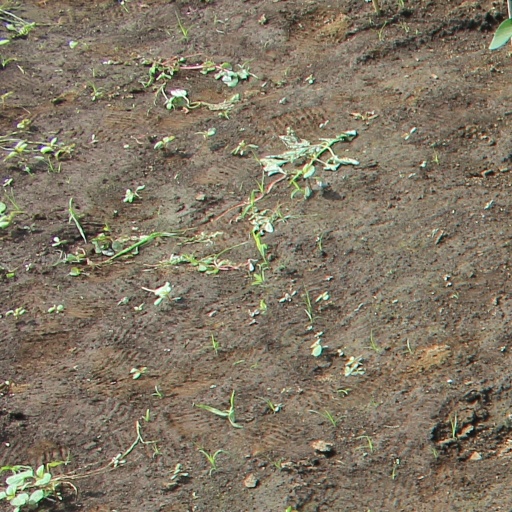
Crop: soybean